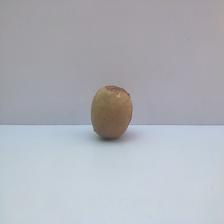
Size: Spoiled